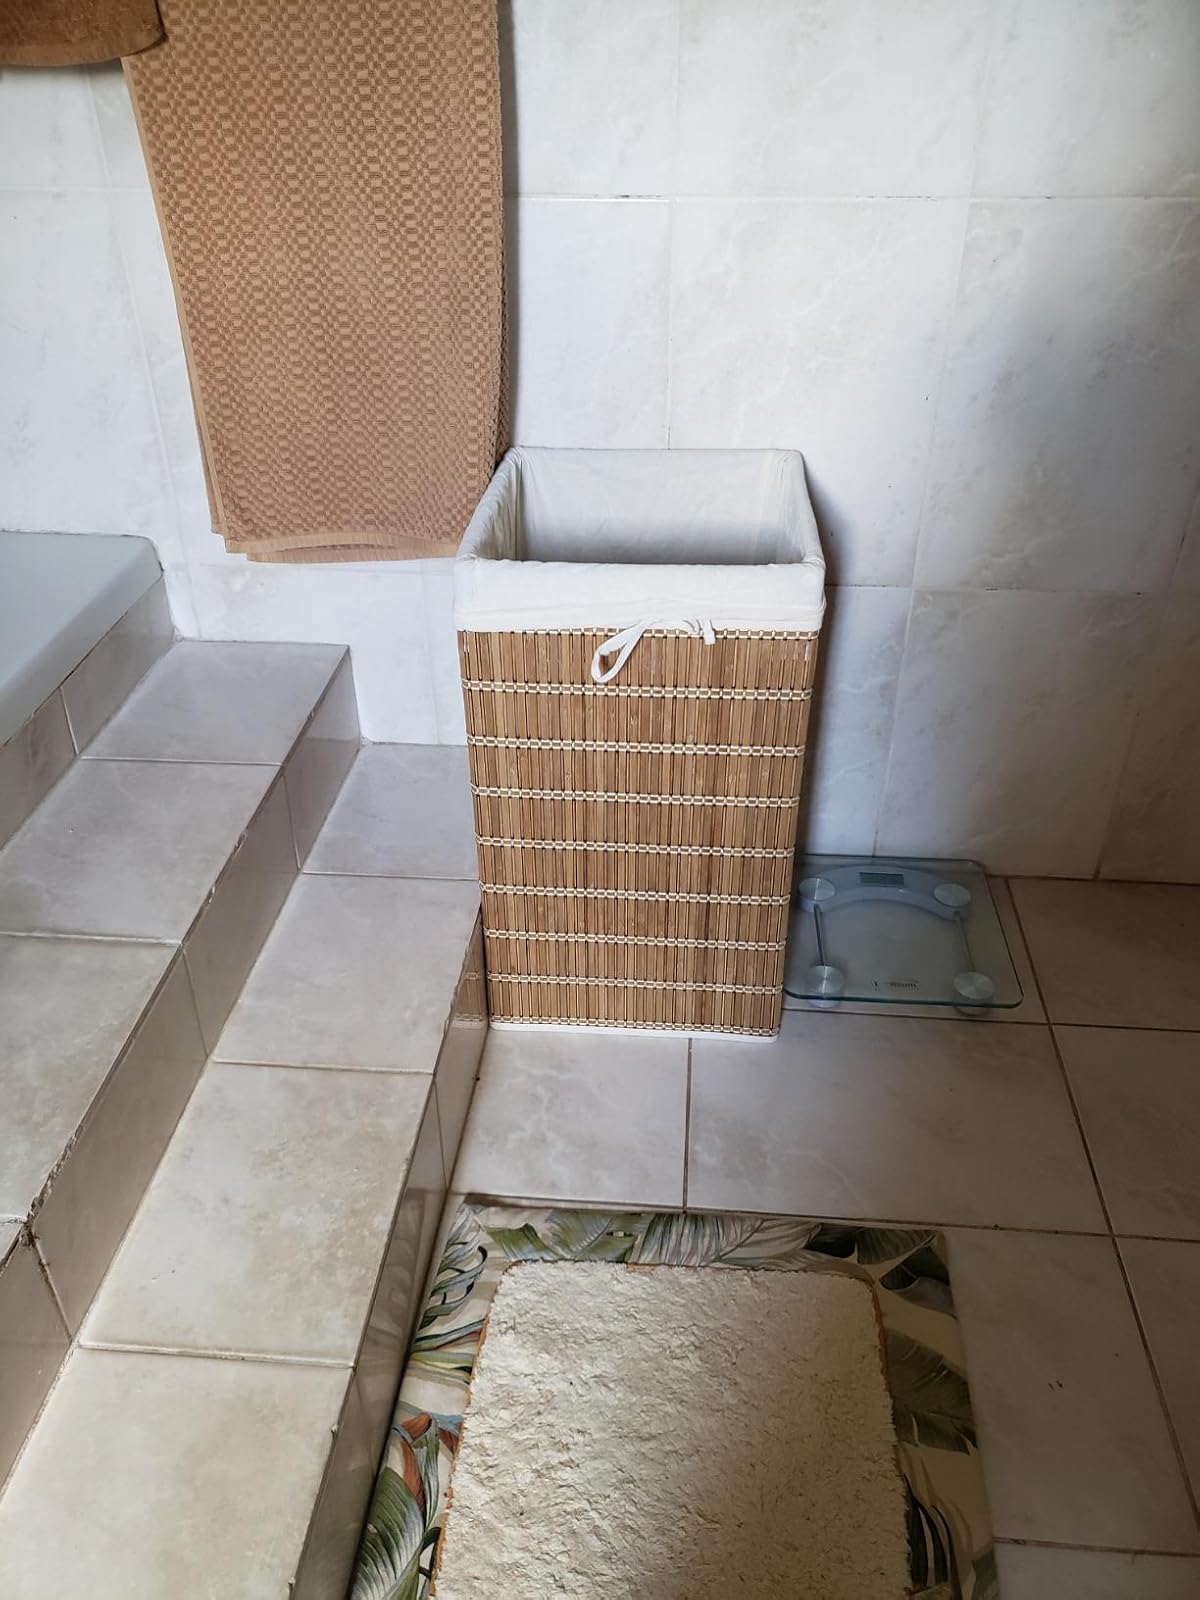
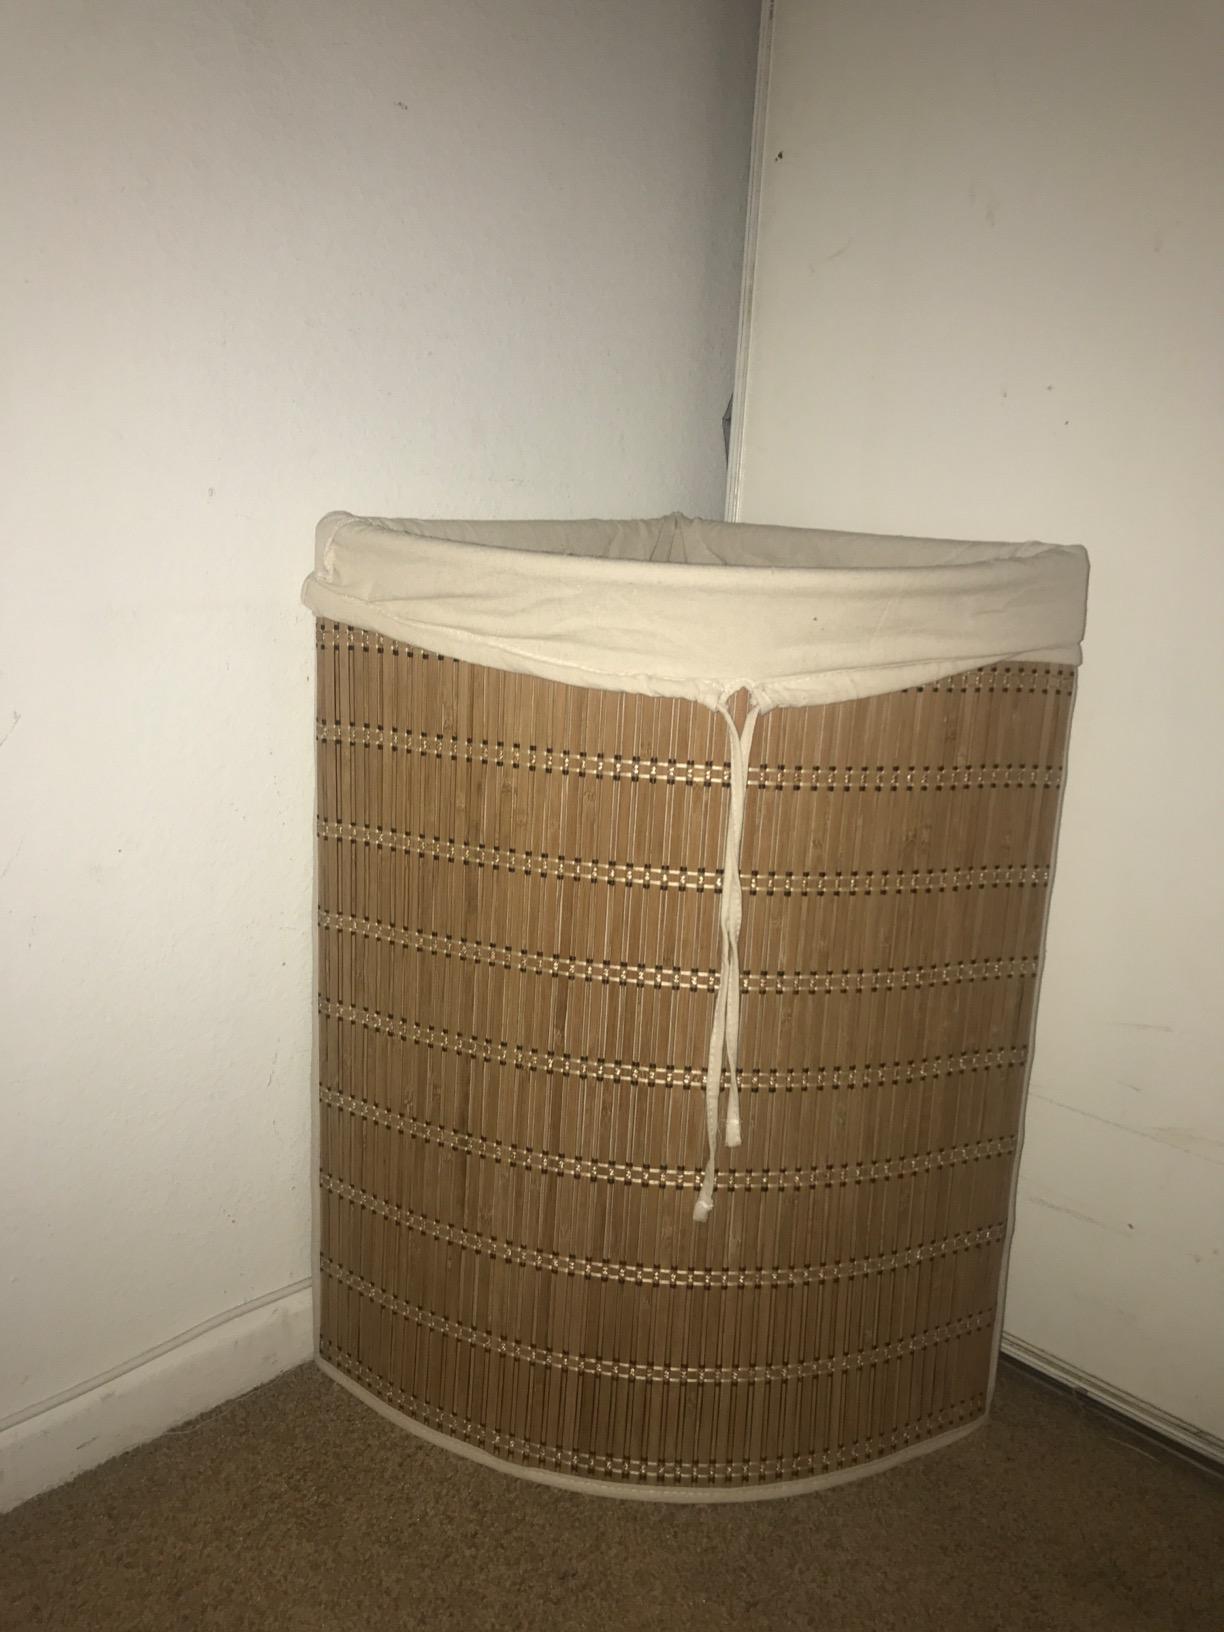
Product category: items_hamper
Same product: no